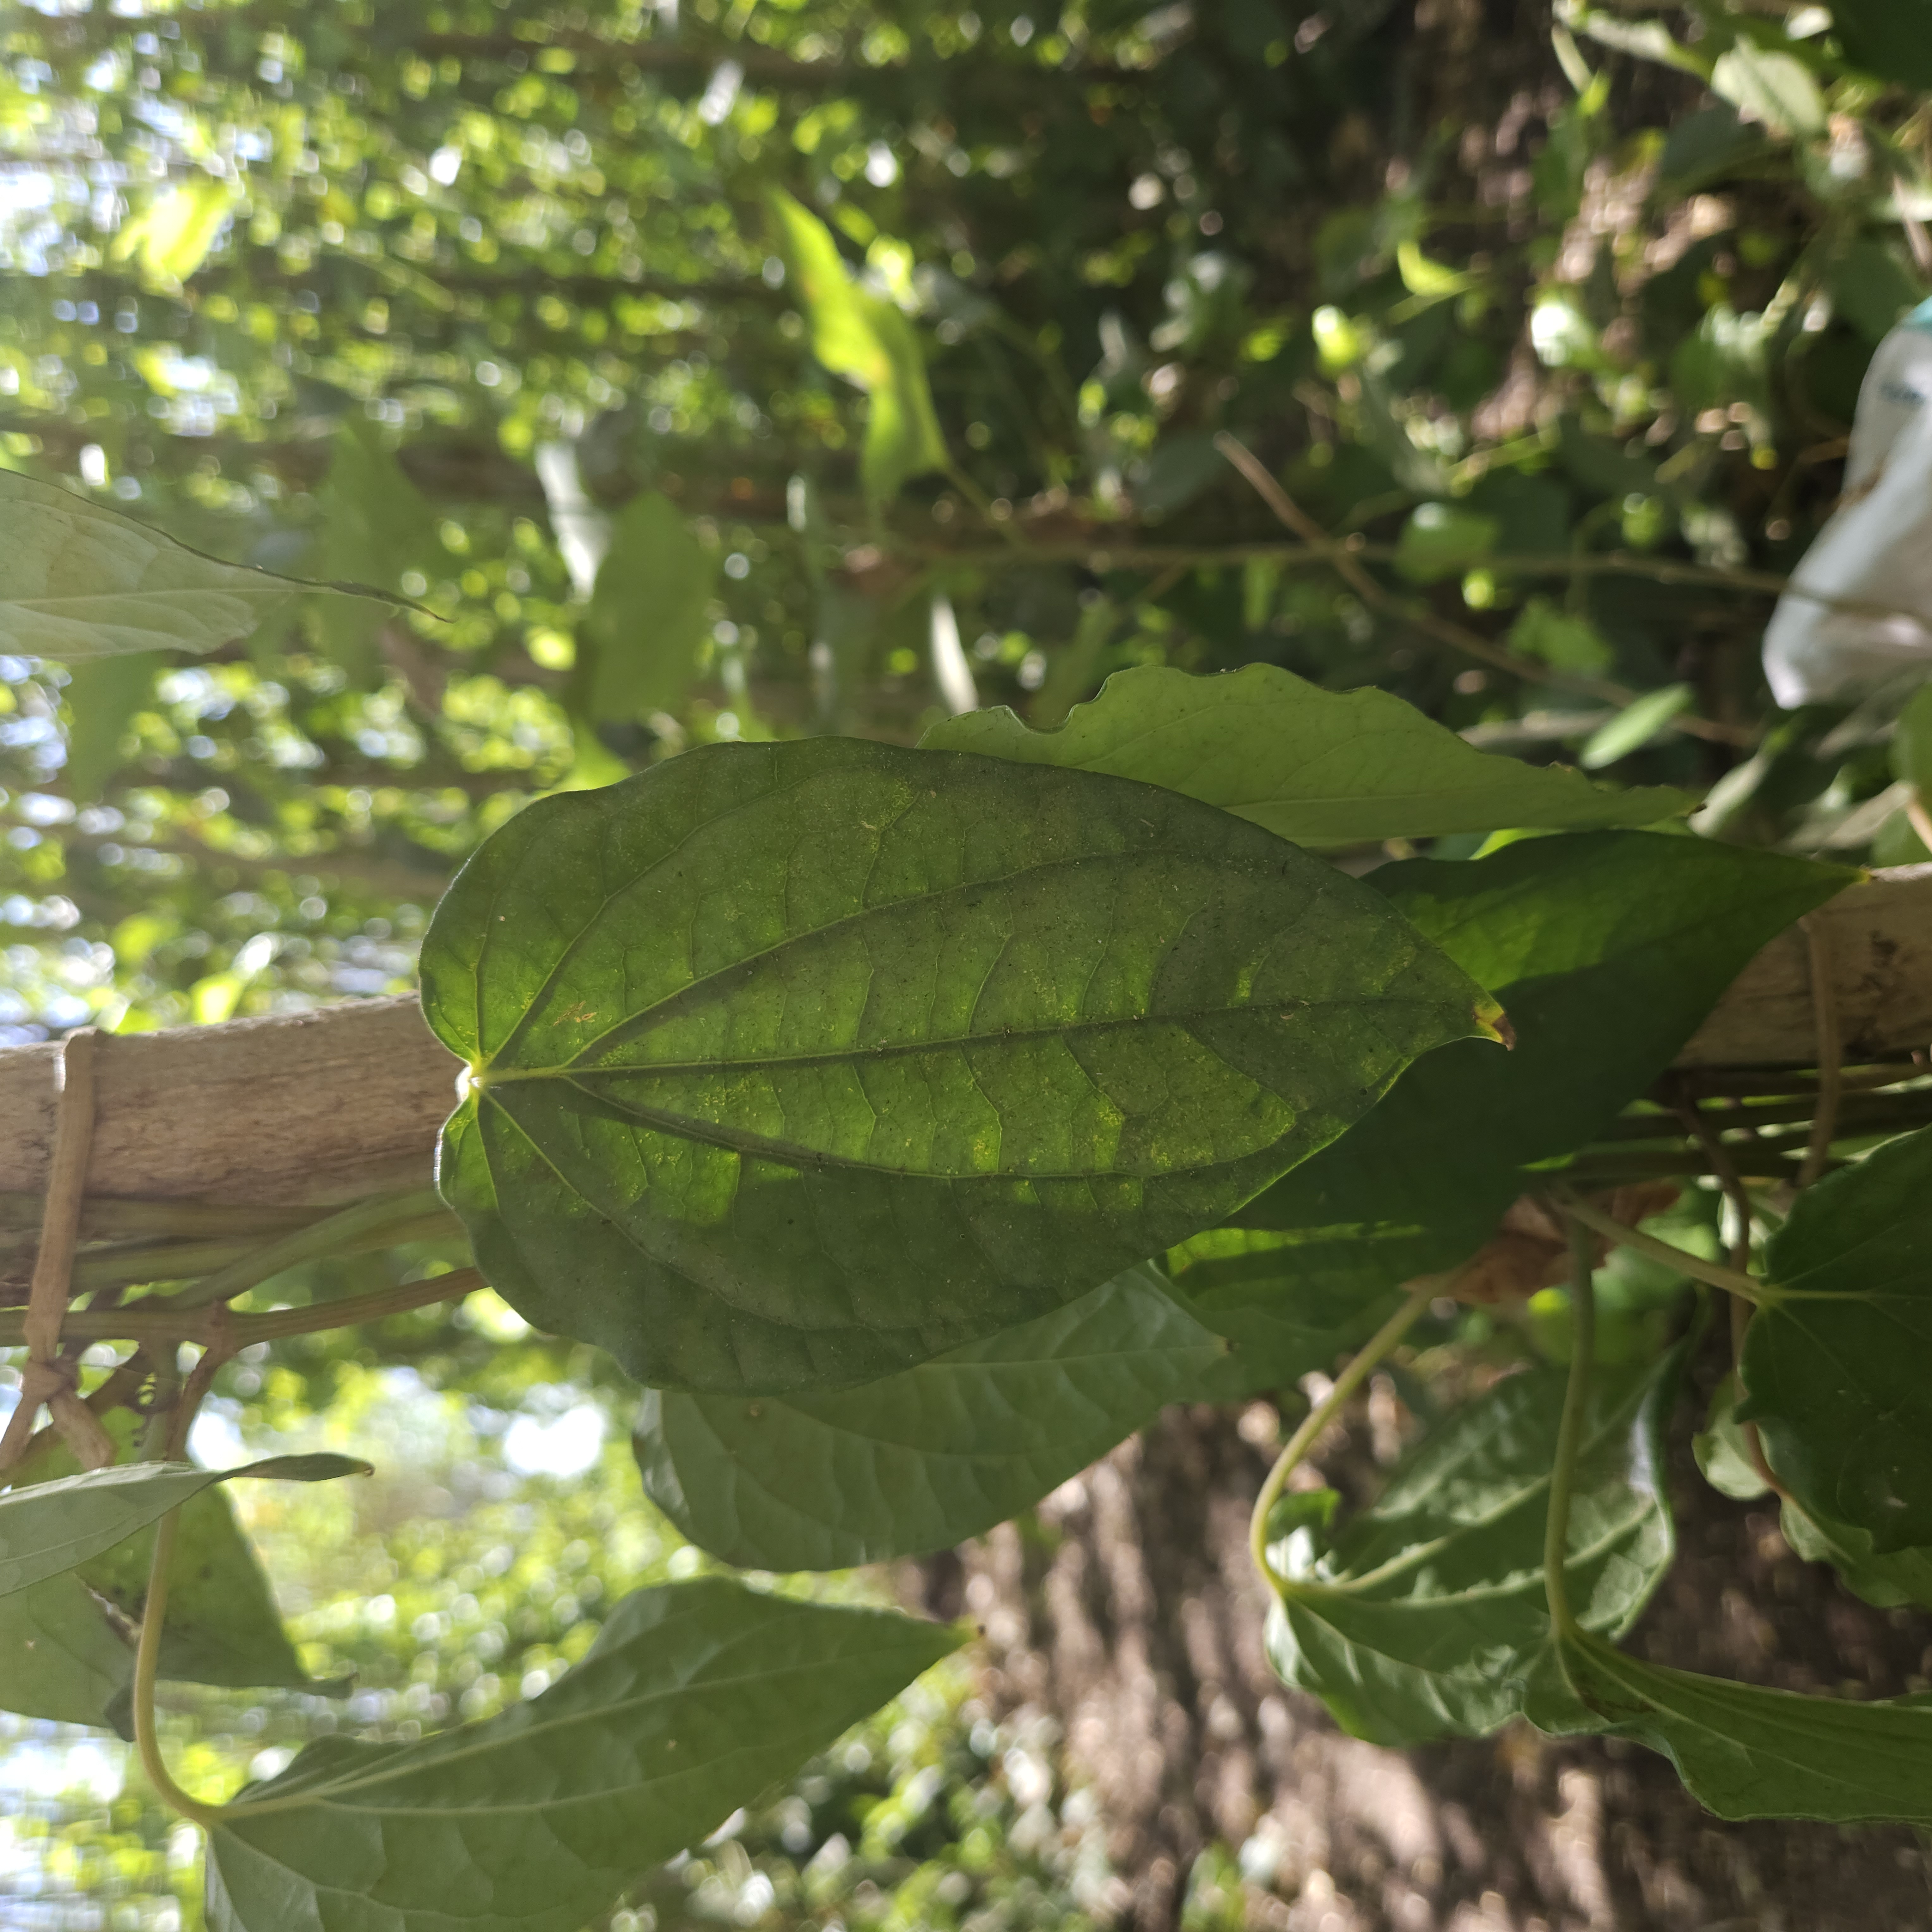
Label: Healthy